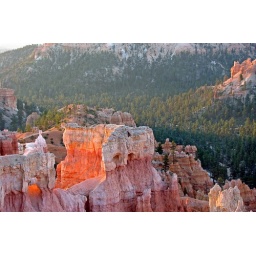
by people you wouldn't have in your home :-) David Frost. sunrise, bryce canyon national park, utah